Cappadocia

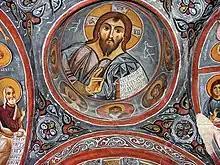
Fresco of Christ Pantocrator on the ceiling of Karanlık Kilise Churches of Göreme.

Cappadocia appears in the biblical account given in the book of . The Cappadocians were named as one group (among "Parthians, Medes and Elamites; residents of Mesopotamia, Judea and Cappadocia, Pontus and Asia") hearing the Gospel account from Galileans in their own language on the day of Pentecost shortly after the resurrection of Jesus Christ. states "Now there were staying in Jerusalem God-fearing Jews from every nation under heaven," seeming to suggest that some of the Cappadocians were Jews, or part of the diaspora of Jews present in Jerusalem at the time.